Rangethanti

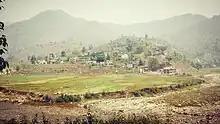
Panorama of Rangethanti. This photo was captured during the dry season before monsoon. At this time the water level on the Andhikhola river is at its minimum.

Rangethanti ("Nepali: रंगेठाँटी") is a village town located in ward number 5 of Aandhikhola Rural Municipality in the Syangja District, Nepal. It is recognized as a major educational hub within the municipality. The village town lies approximately 15 kilometres northwest of the district headquarters, Putalibazar, and about 33 kilometres southwest of Pokhara, the second-largest city in Nepal and the capital of the Gandaki Province. The renowned religious river, Andhikhola (आंधीखोला), flows near the town.